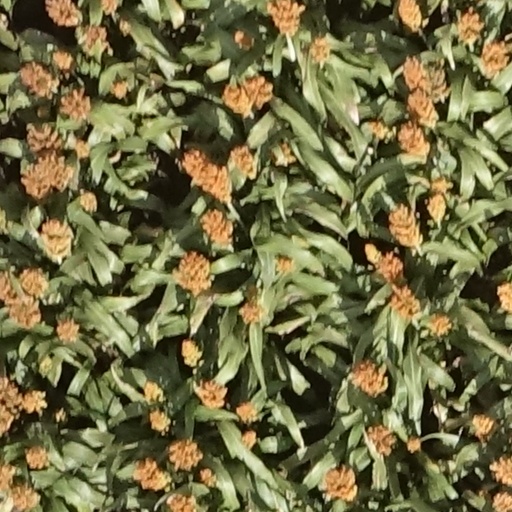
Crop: sorghum